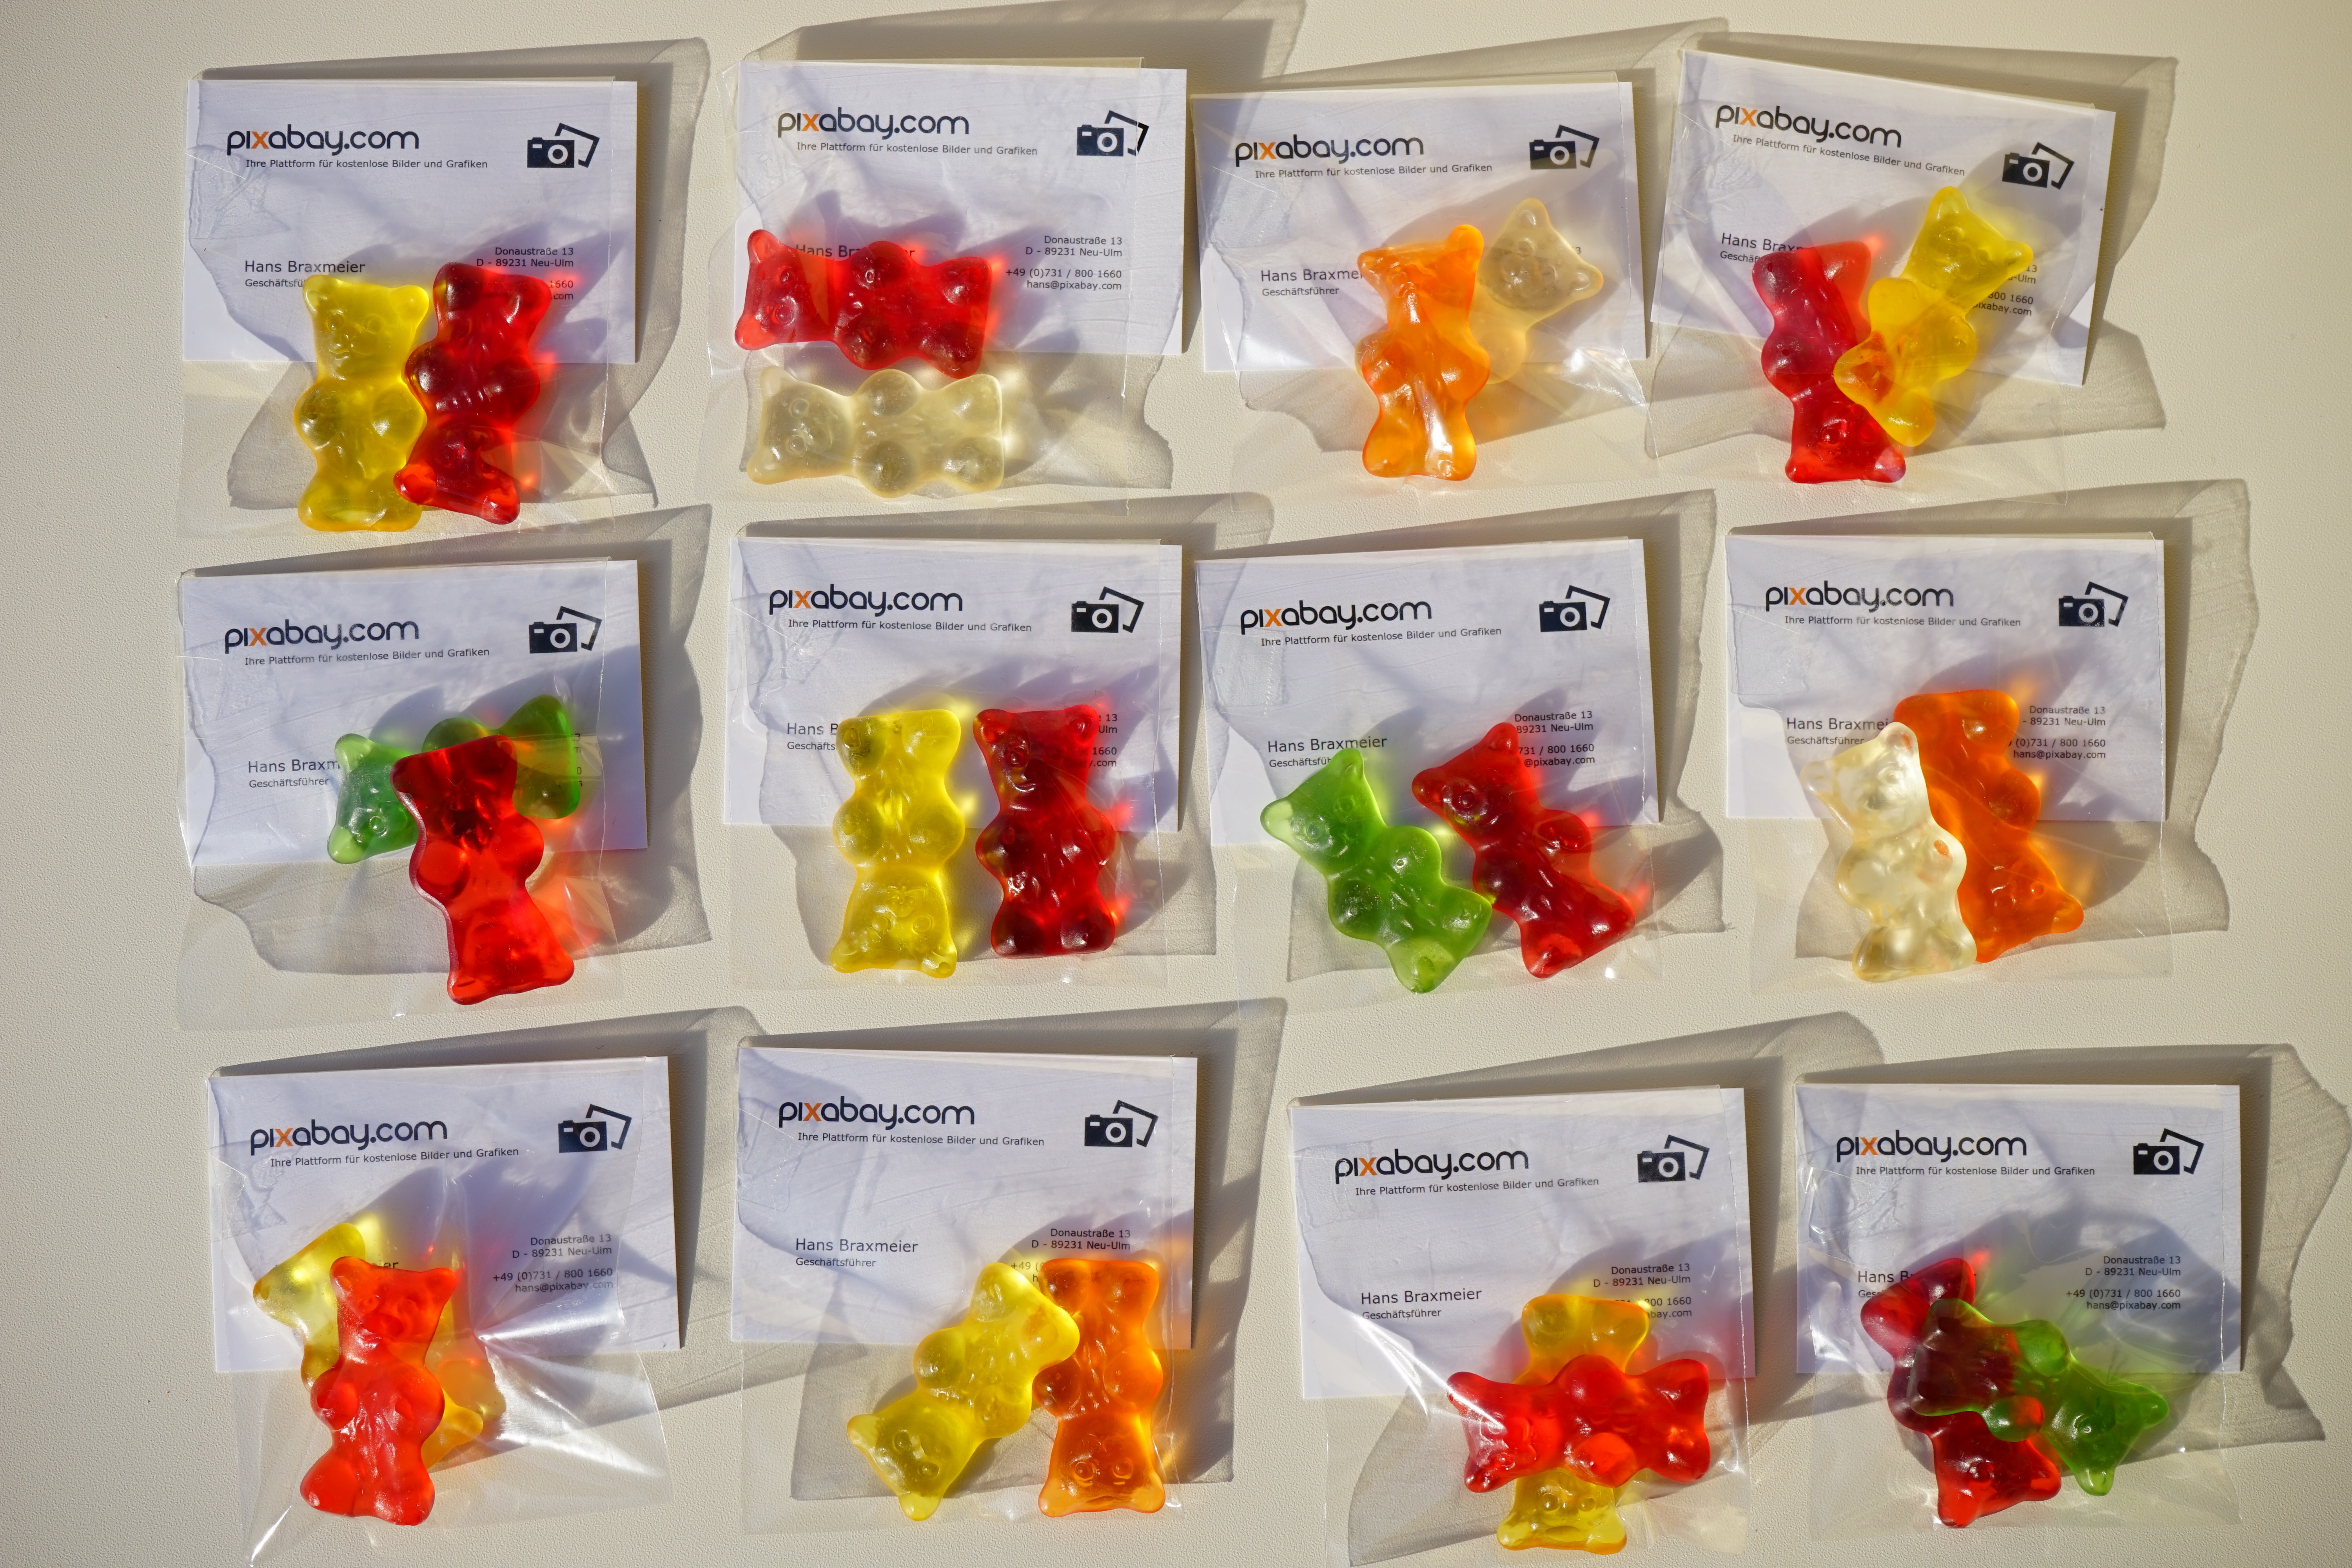
sweet, flower, bear, food, produce, color, colorful, delicious, product, bears, packed, sweetness, nibble, gelatin, pixabay, haribo, gummib rchen, mitbringsel, gummi bears, fruit gums, fruit jelly, frozen food, cellophane, business cards, gummi candy, sachets, gold bears, business leadership